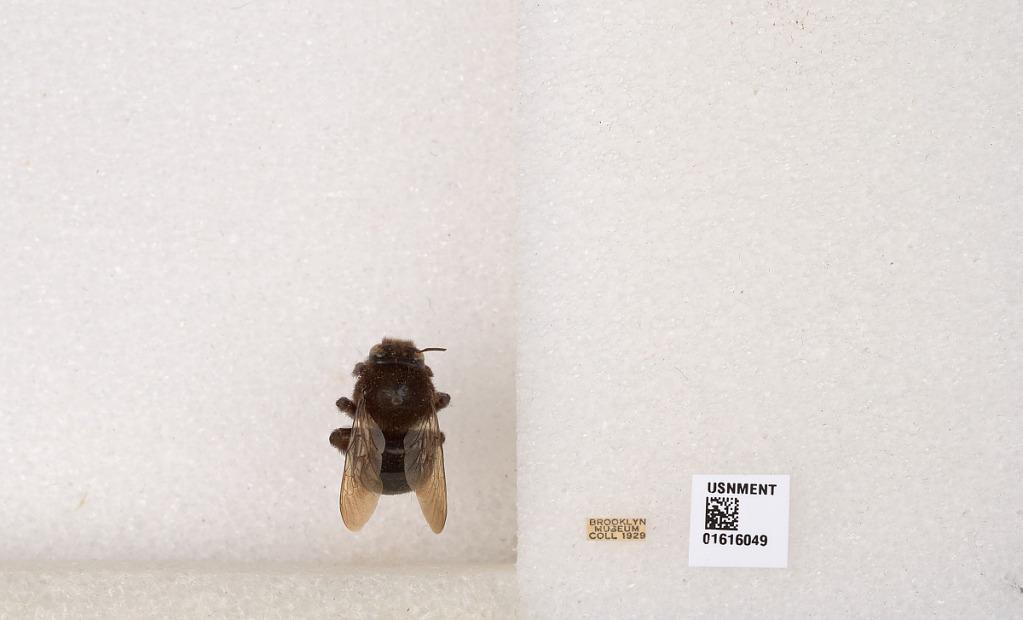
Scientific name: Xylocopa (Notoxylocopa) tabaniformis orpifex Smith